V. P. Menon

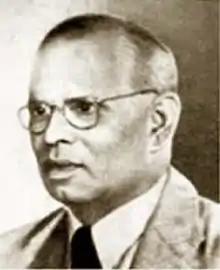

Vappala Pangunni Menon (30 September 1893 – 31 December 1965) was an Indian civil servant who served as Secretary to the Government of India in the Ministry of the States, under Sardar Patel to integrate 562 princely states. By appointment from Viceroy and Governor-General of India Wavell, he also served as Secretary to the Governor-General (Public) and later as Secretary to the Interim Government of India (Cabinet). He also was the Constitutional Adviser and Political Reforms Commissioner to the last three successive Viceroy's during British rule in India.